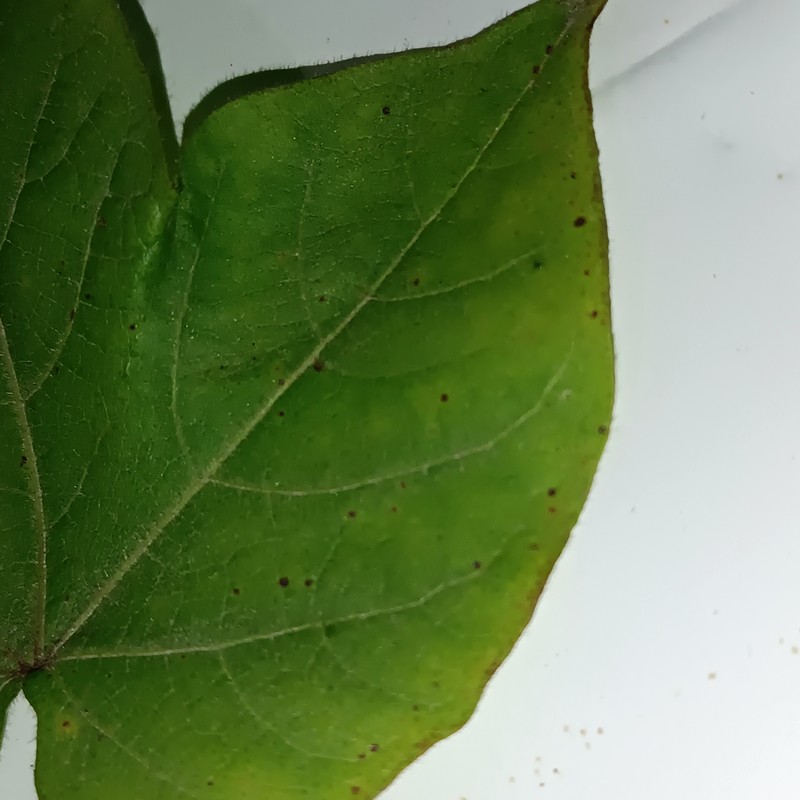
Label: Bacterial Blight